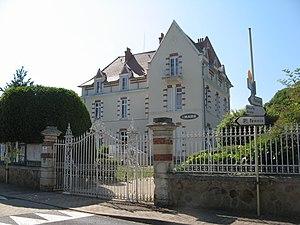
Fontannes, mairie
Fontannes est une commune française située dans le département de la Haute-Loire et la région Auvergne-Rhône-Alpes. Le lieu-dit Frugerolle est rattaché au village de Fontannes.